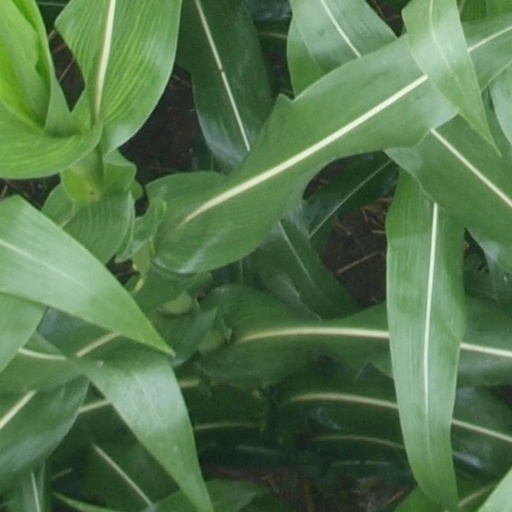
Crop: maize; corn